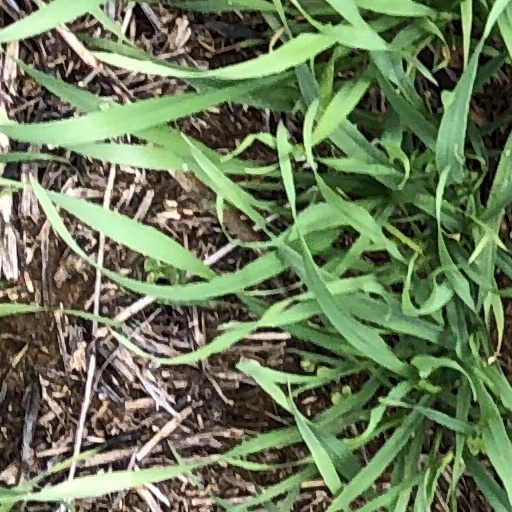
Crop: wheat